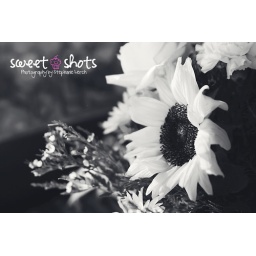
I enjoy all the simple things in the everyday, like a pretty flower on my kitchen table.